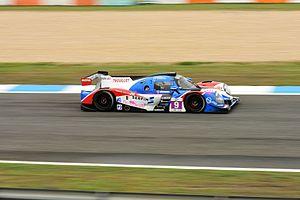
L'European Le Mans Series 2016 est la treizième saison de ce championnat et se déroule du 13 avril au 29 octobre 2016 sur un total de six manches.